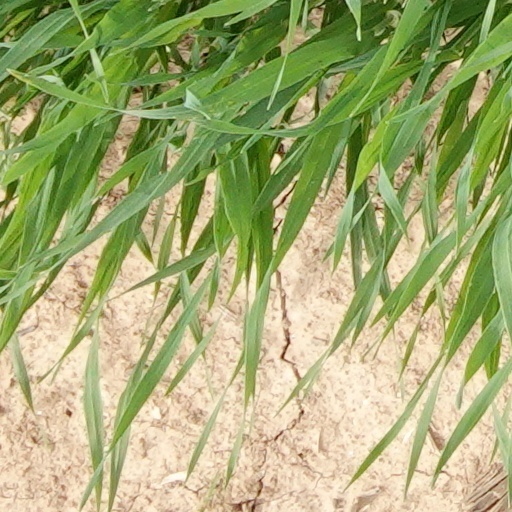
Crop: wheat